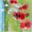
Label: poppy